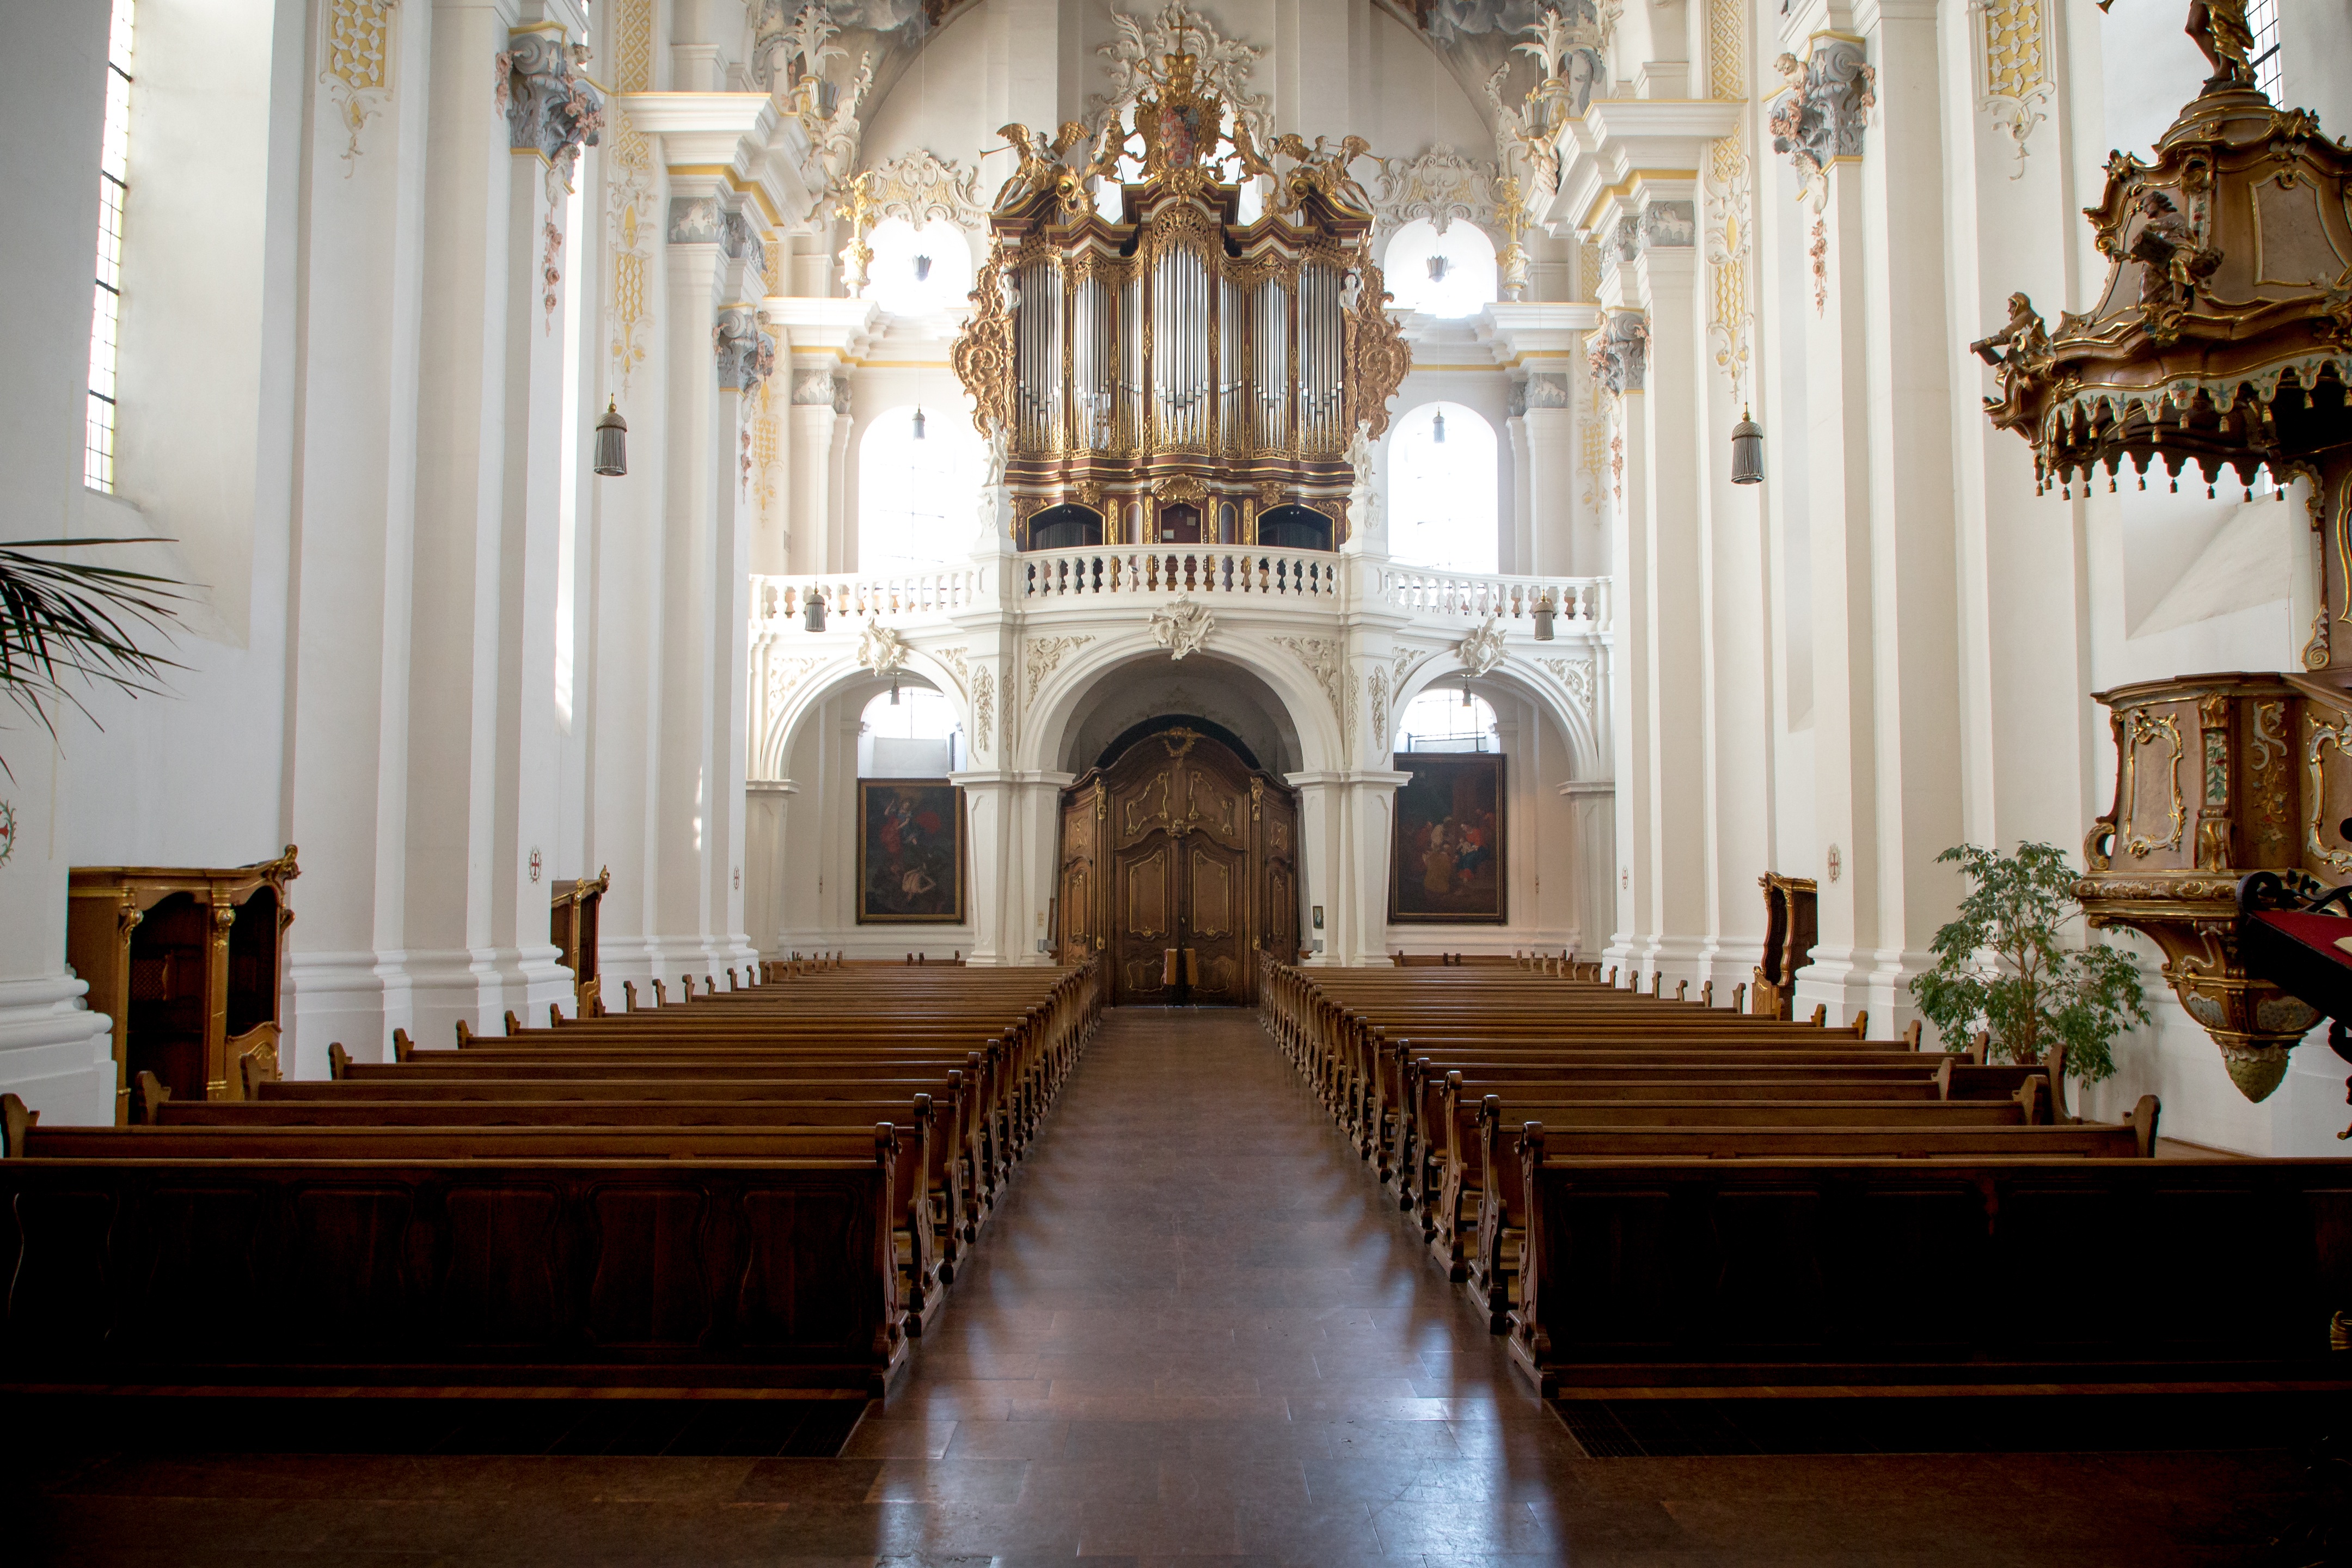
building, church, cathedral, chapel, place of worship, altar, baroque, trier, st paulin